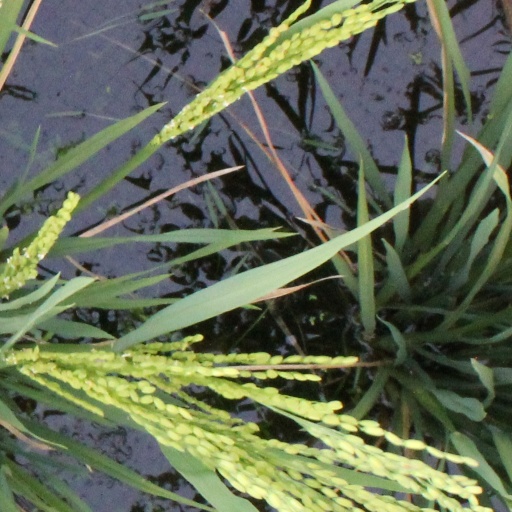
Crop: rice